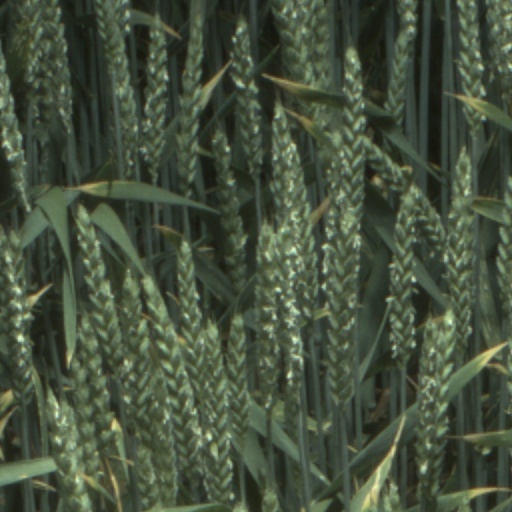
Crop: wheat